Travis Allen

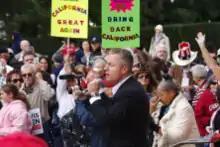
Allen at a February 2018 campaign rally

Allen ran on a campaign based on populist, conservative, anti-establishment themes, much like President Donald Trump used in his 2016 Presidential campaign, and he is considered to be "California's Trump." He has used the slogans "Take Back California" and "Make California Great Again" for his campaign.